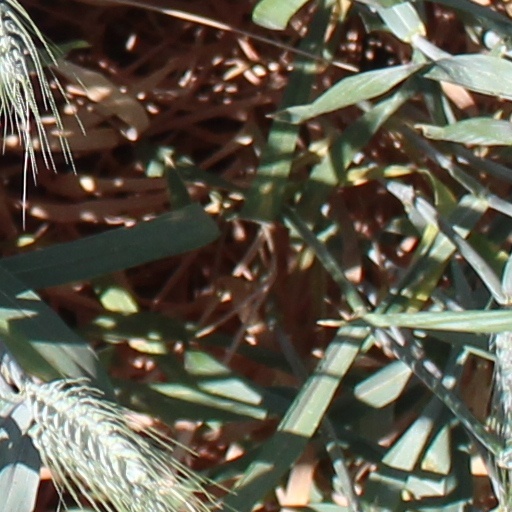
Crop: wheat